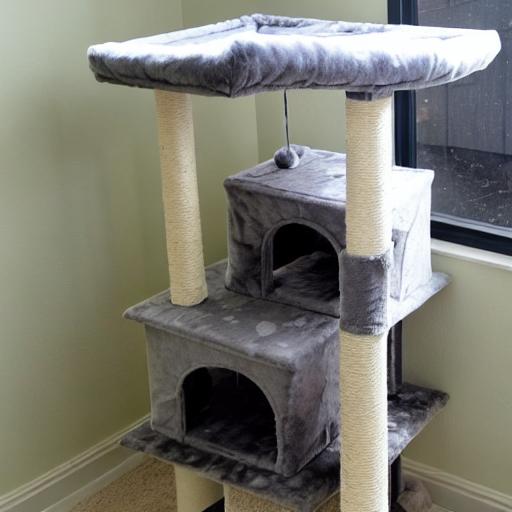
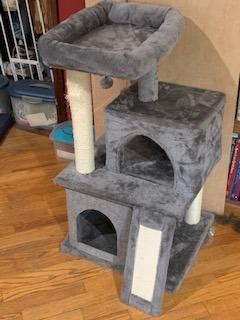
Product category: items_cat tree
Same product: no